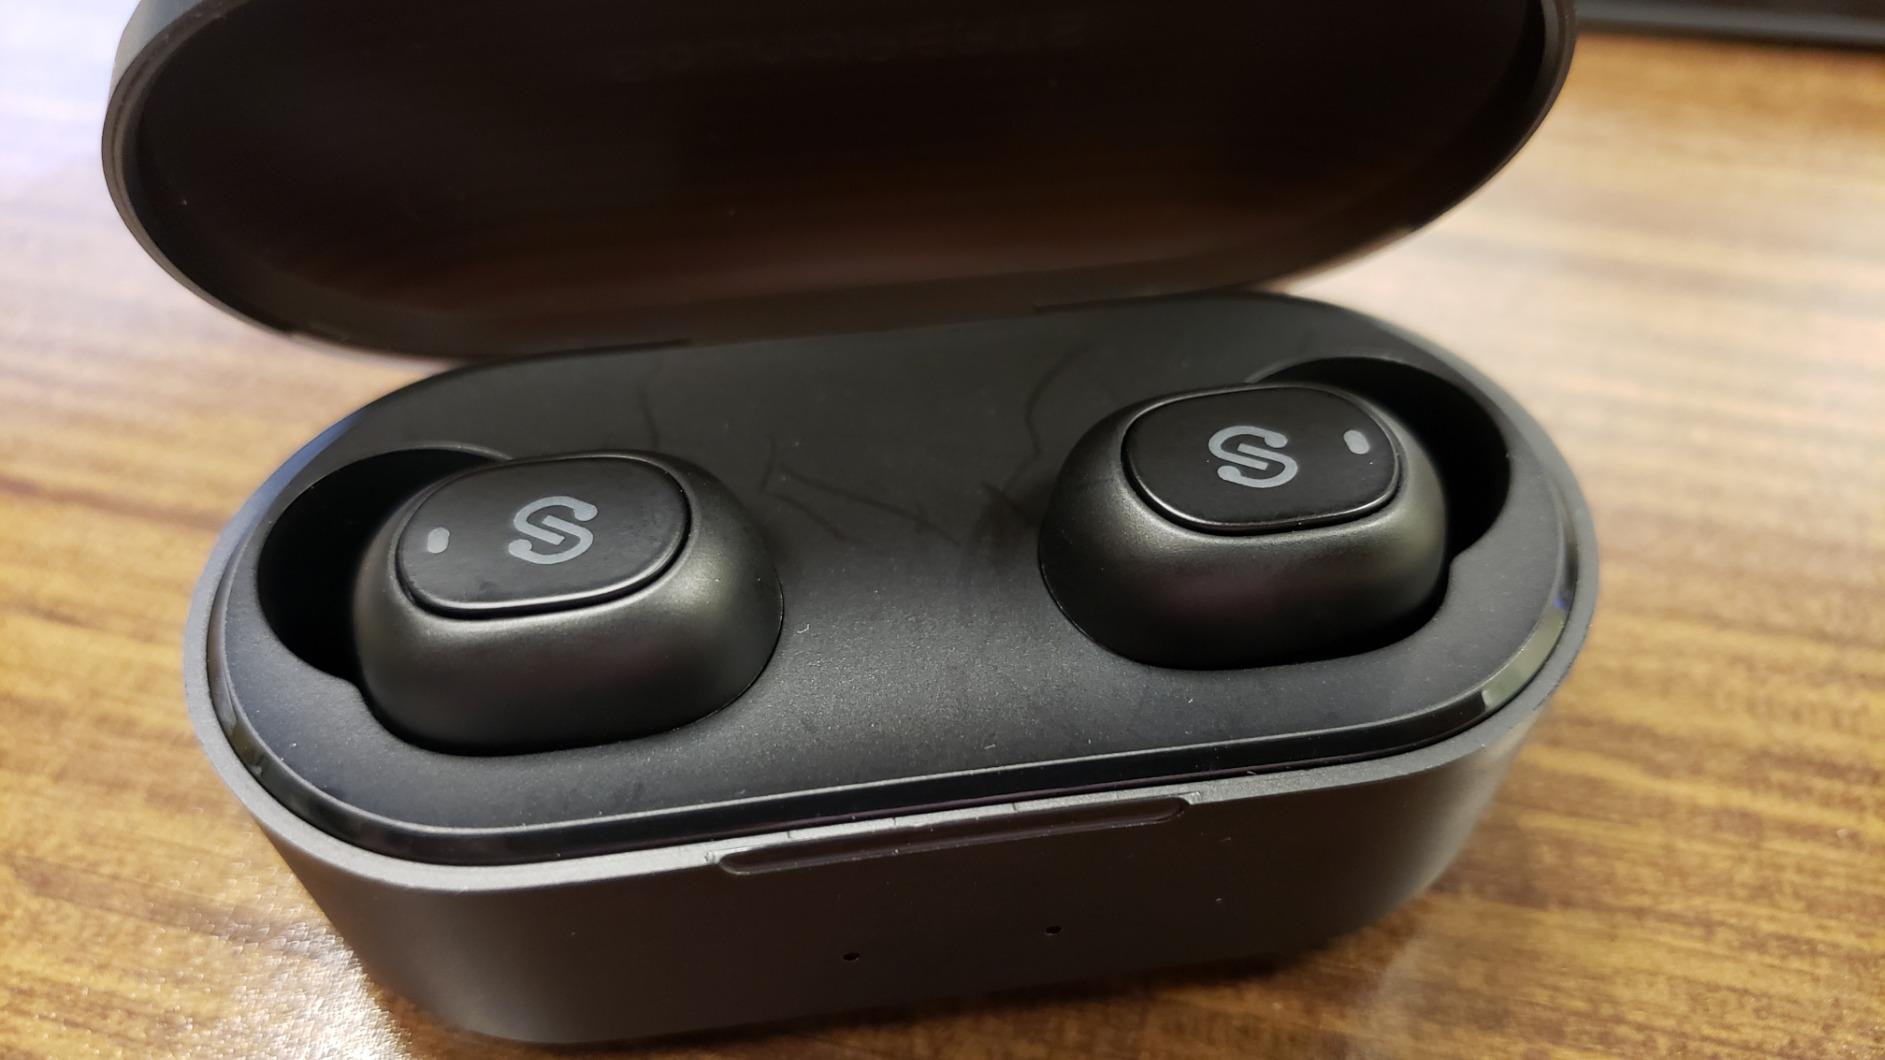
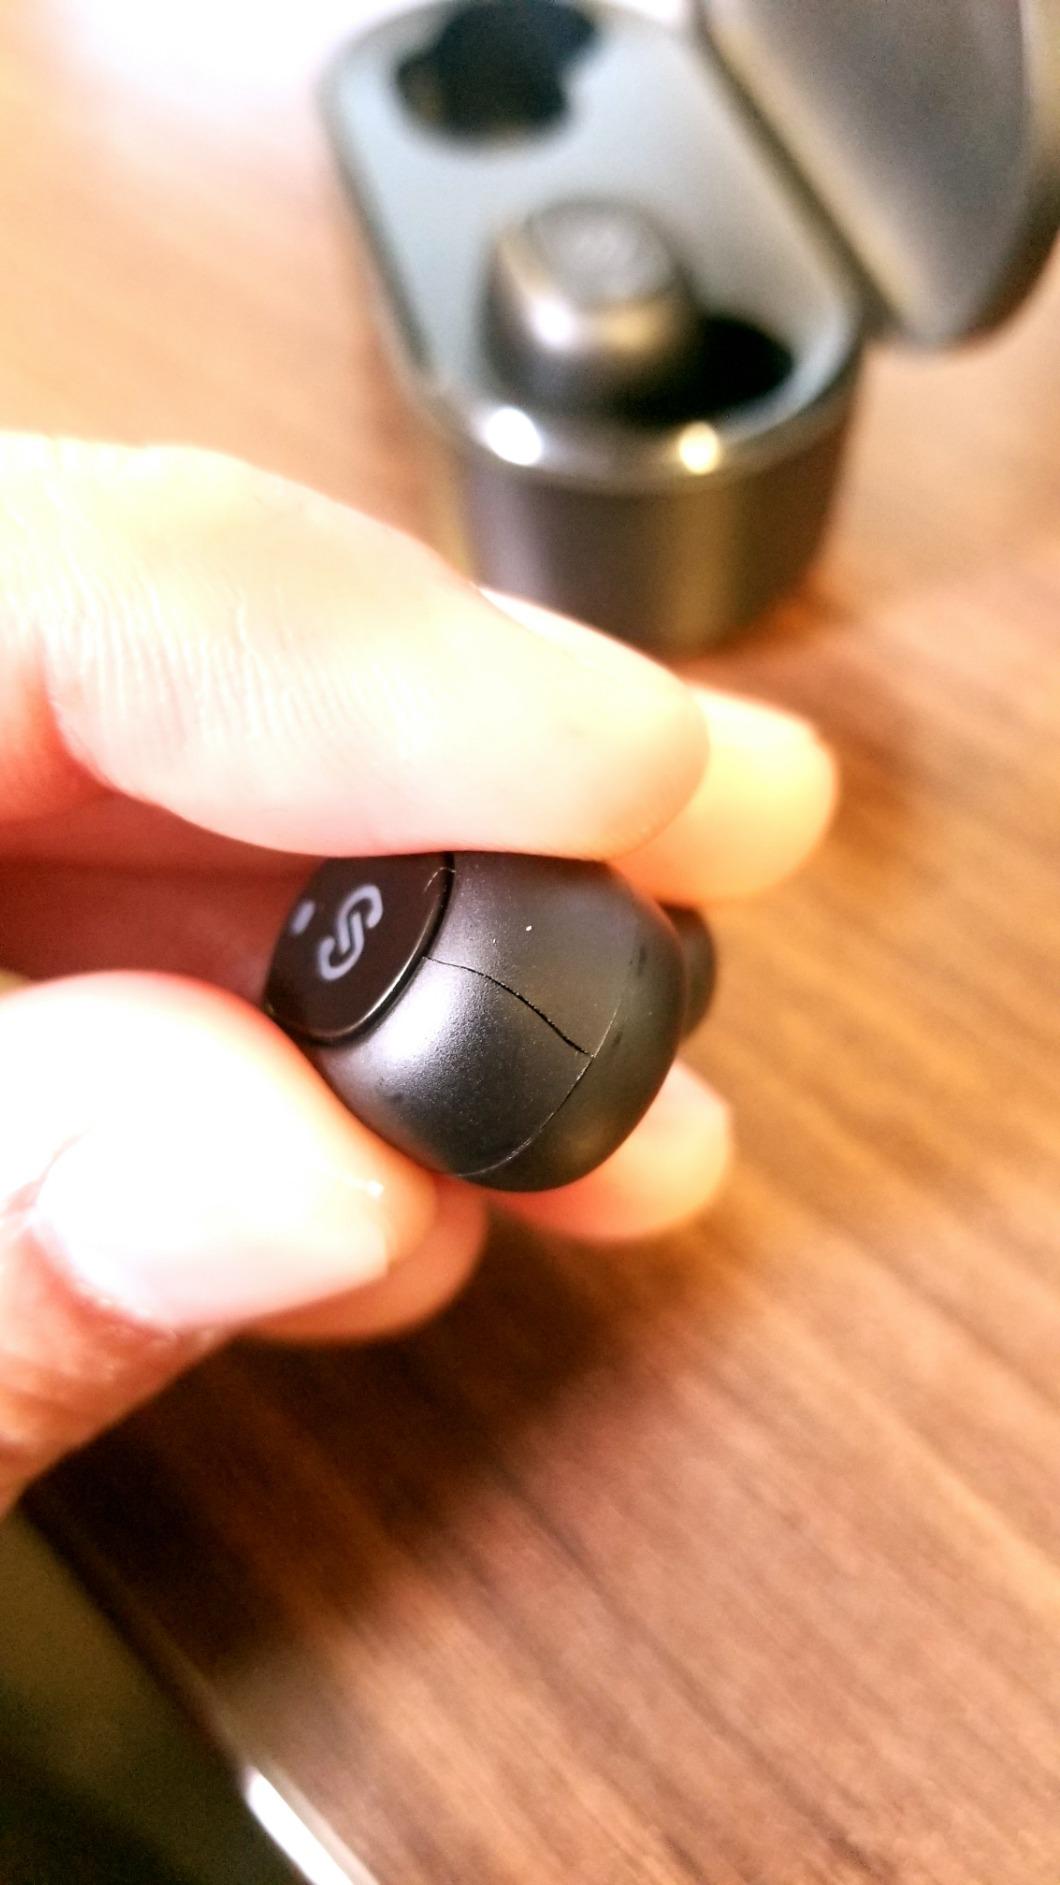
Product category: earbuds
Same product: yes